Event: Nepal Earthquake
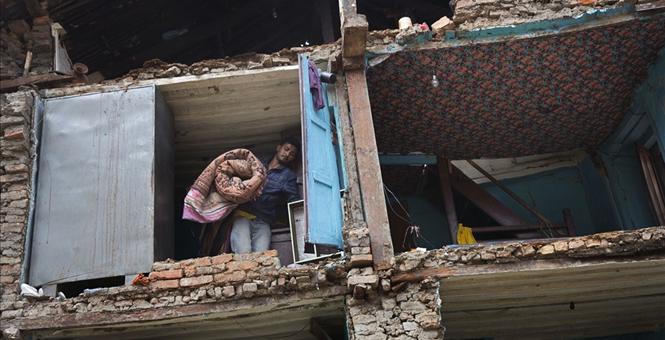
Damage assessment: damage